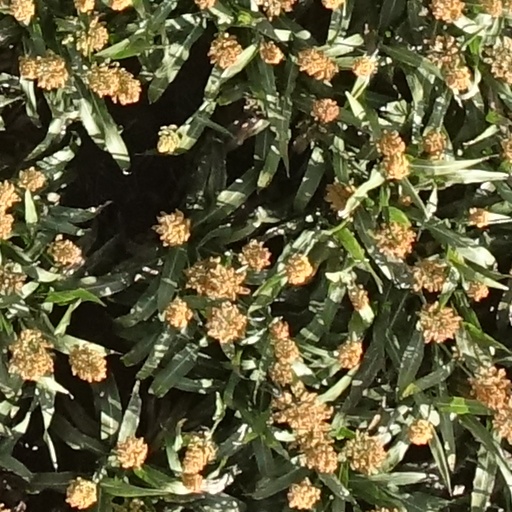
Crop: sorghum